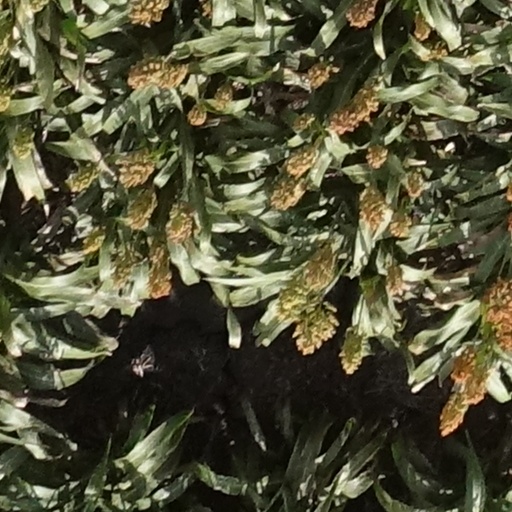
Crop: sorghum